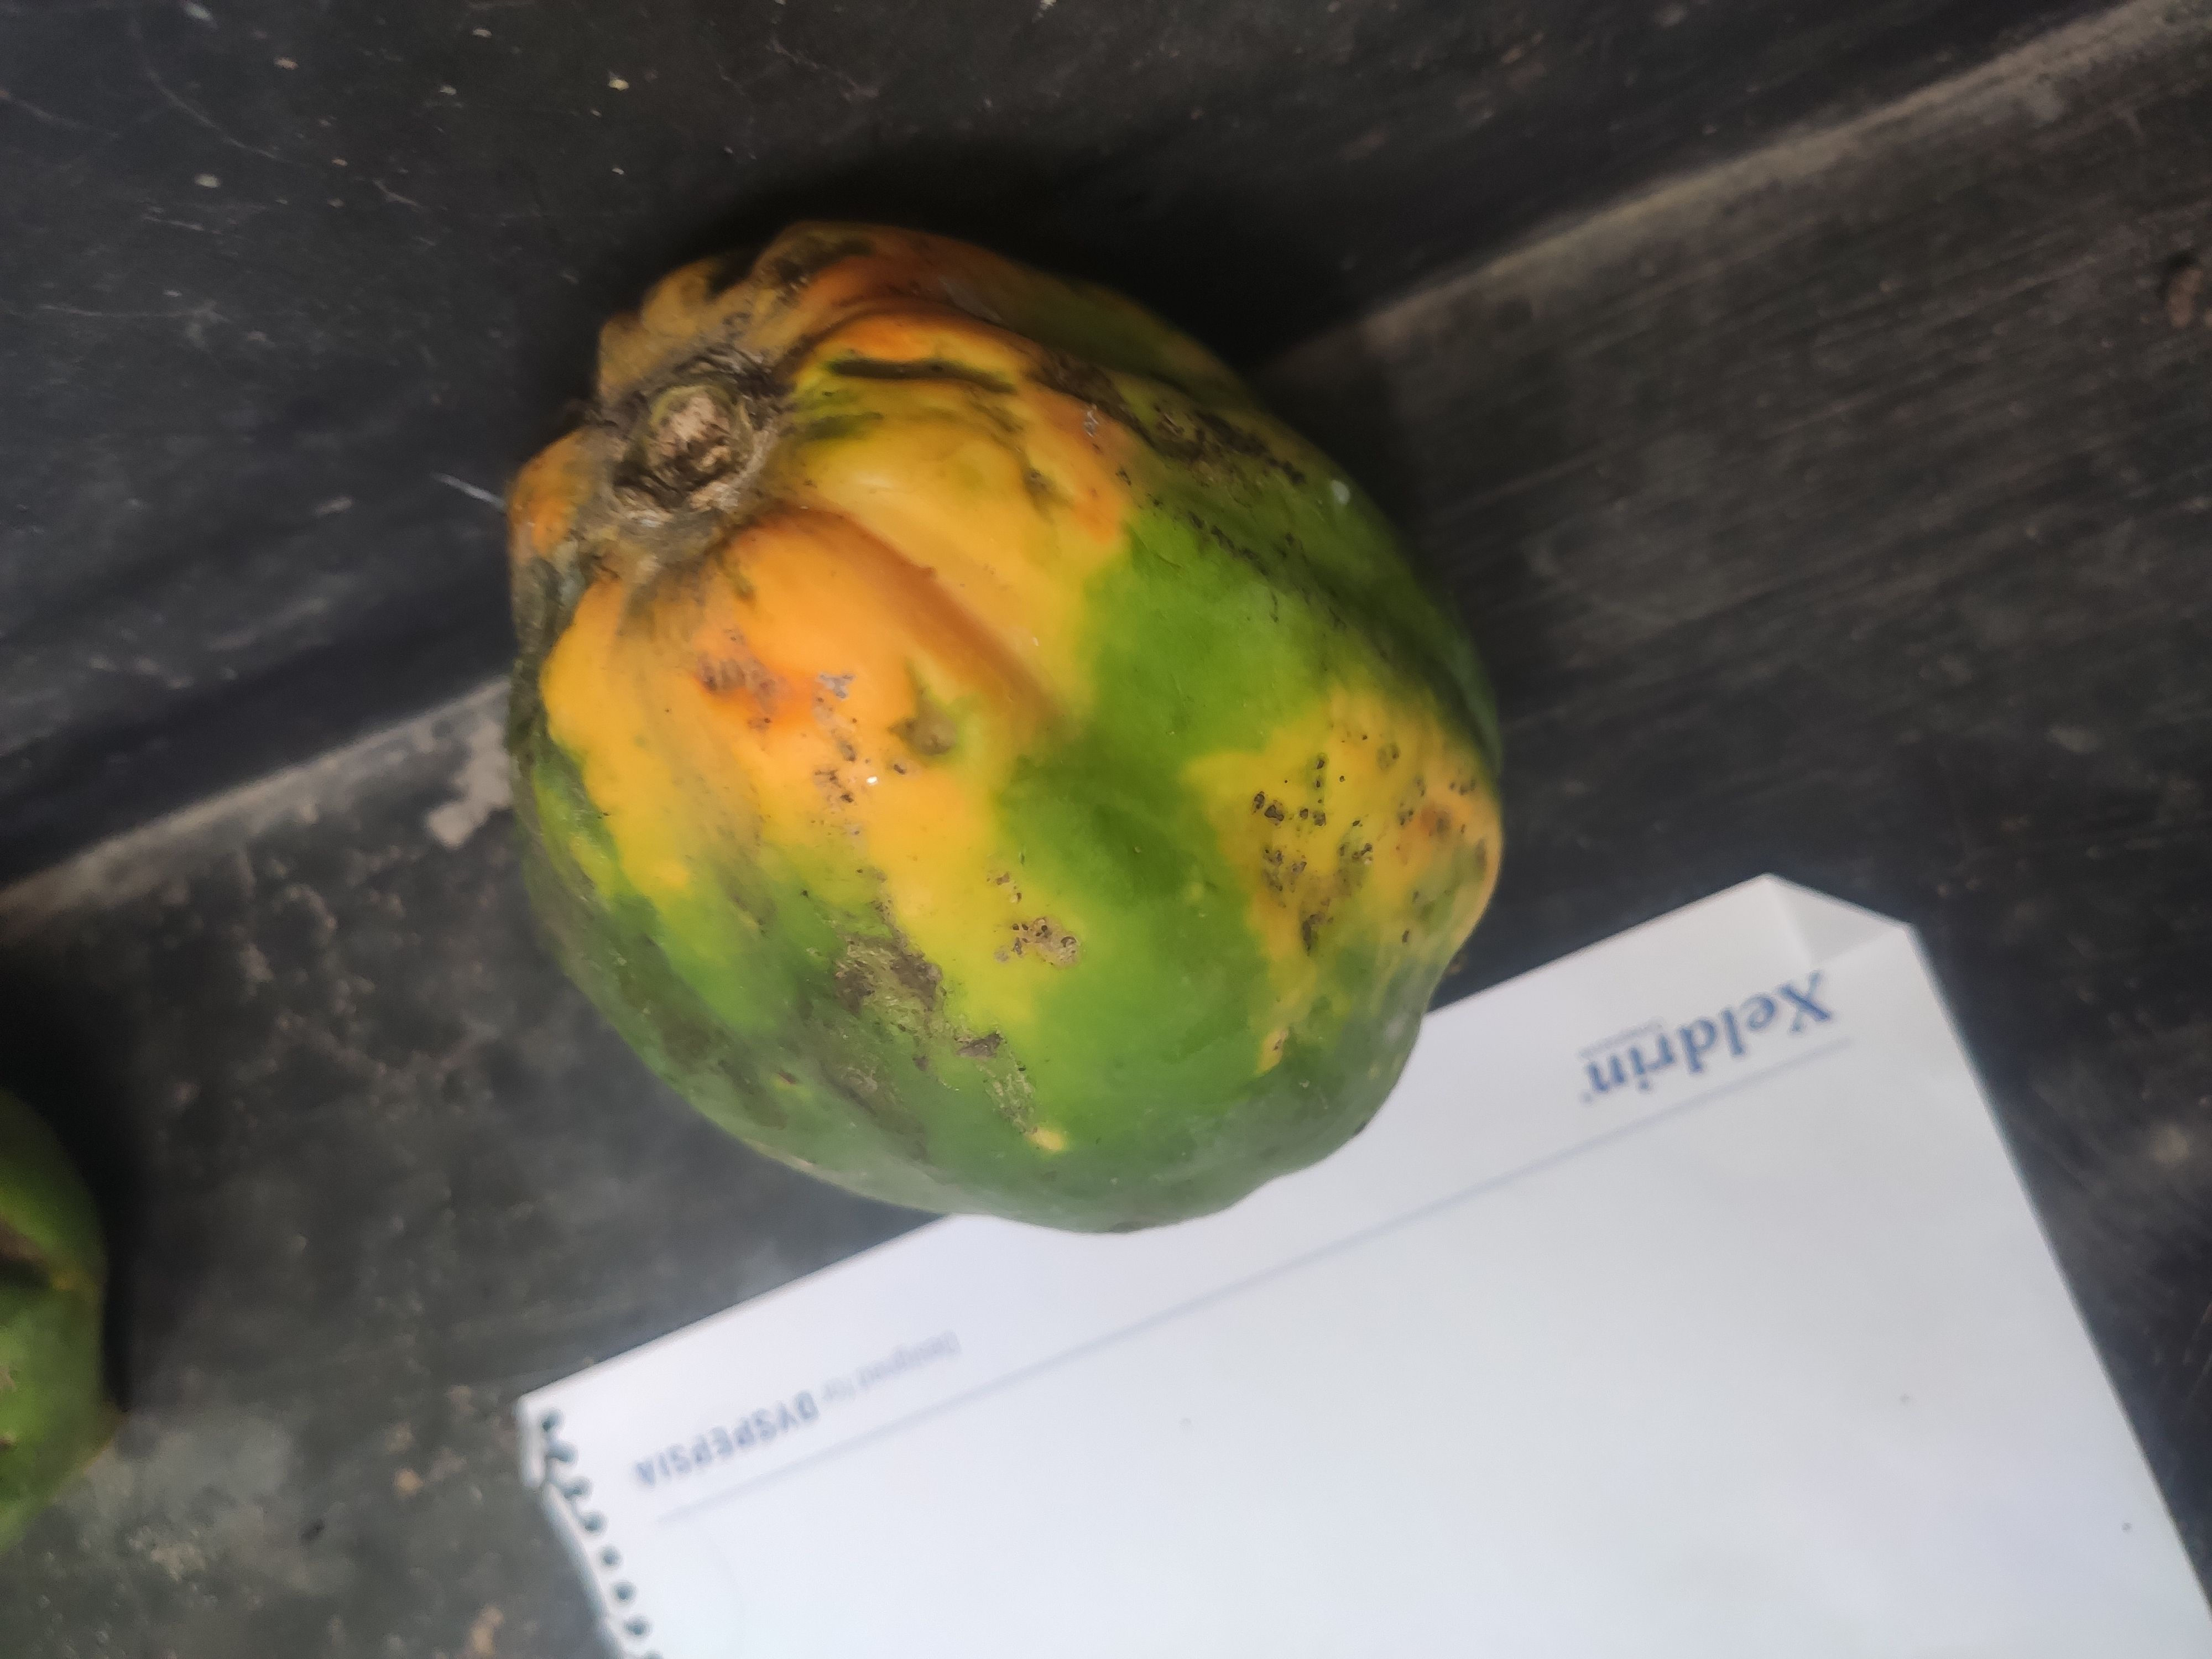
Fruit: papayas
Grade: 2nd-grade